Willem Muurling

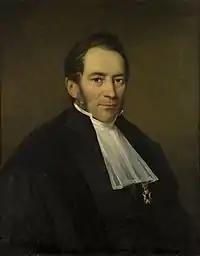
Willem Muurling, by Jan Ensing (1851/52)

Willem Muurling (27 April 1805, Bolsward – 9 December 1882, The Hague) was a Dutch theologian who was a native of Bolsward. He was father-in-law to theologian Abraham Kuenen (1828-1891).